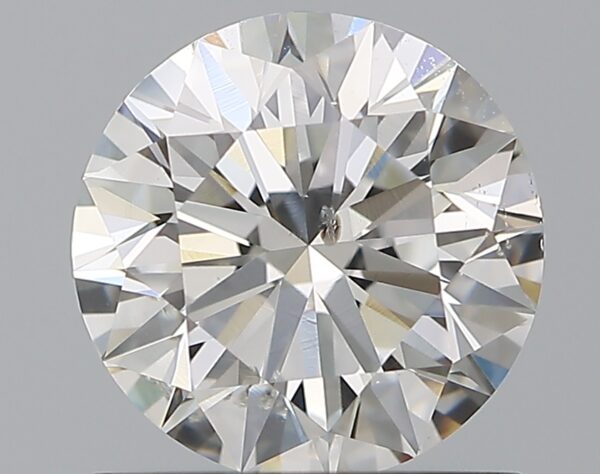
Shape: round
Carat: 1.03
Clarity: SI1
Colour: G
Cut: EX
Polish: EX
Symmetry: EX
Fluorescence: ST
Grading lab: GIA
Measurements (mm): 6.43 x 6.45 x 3.99